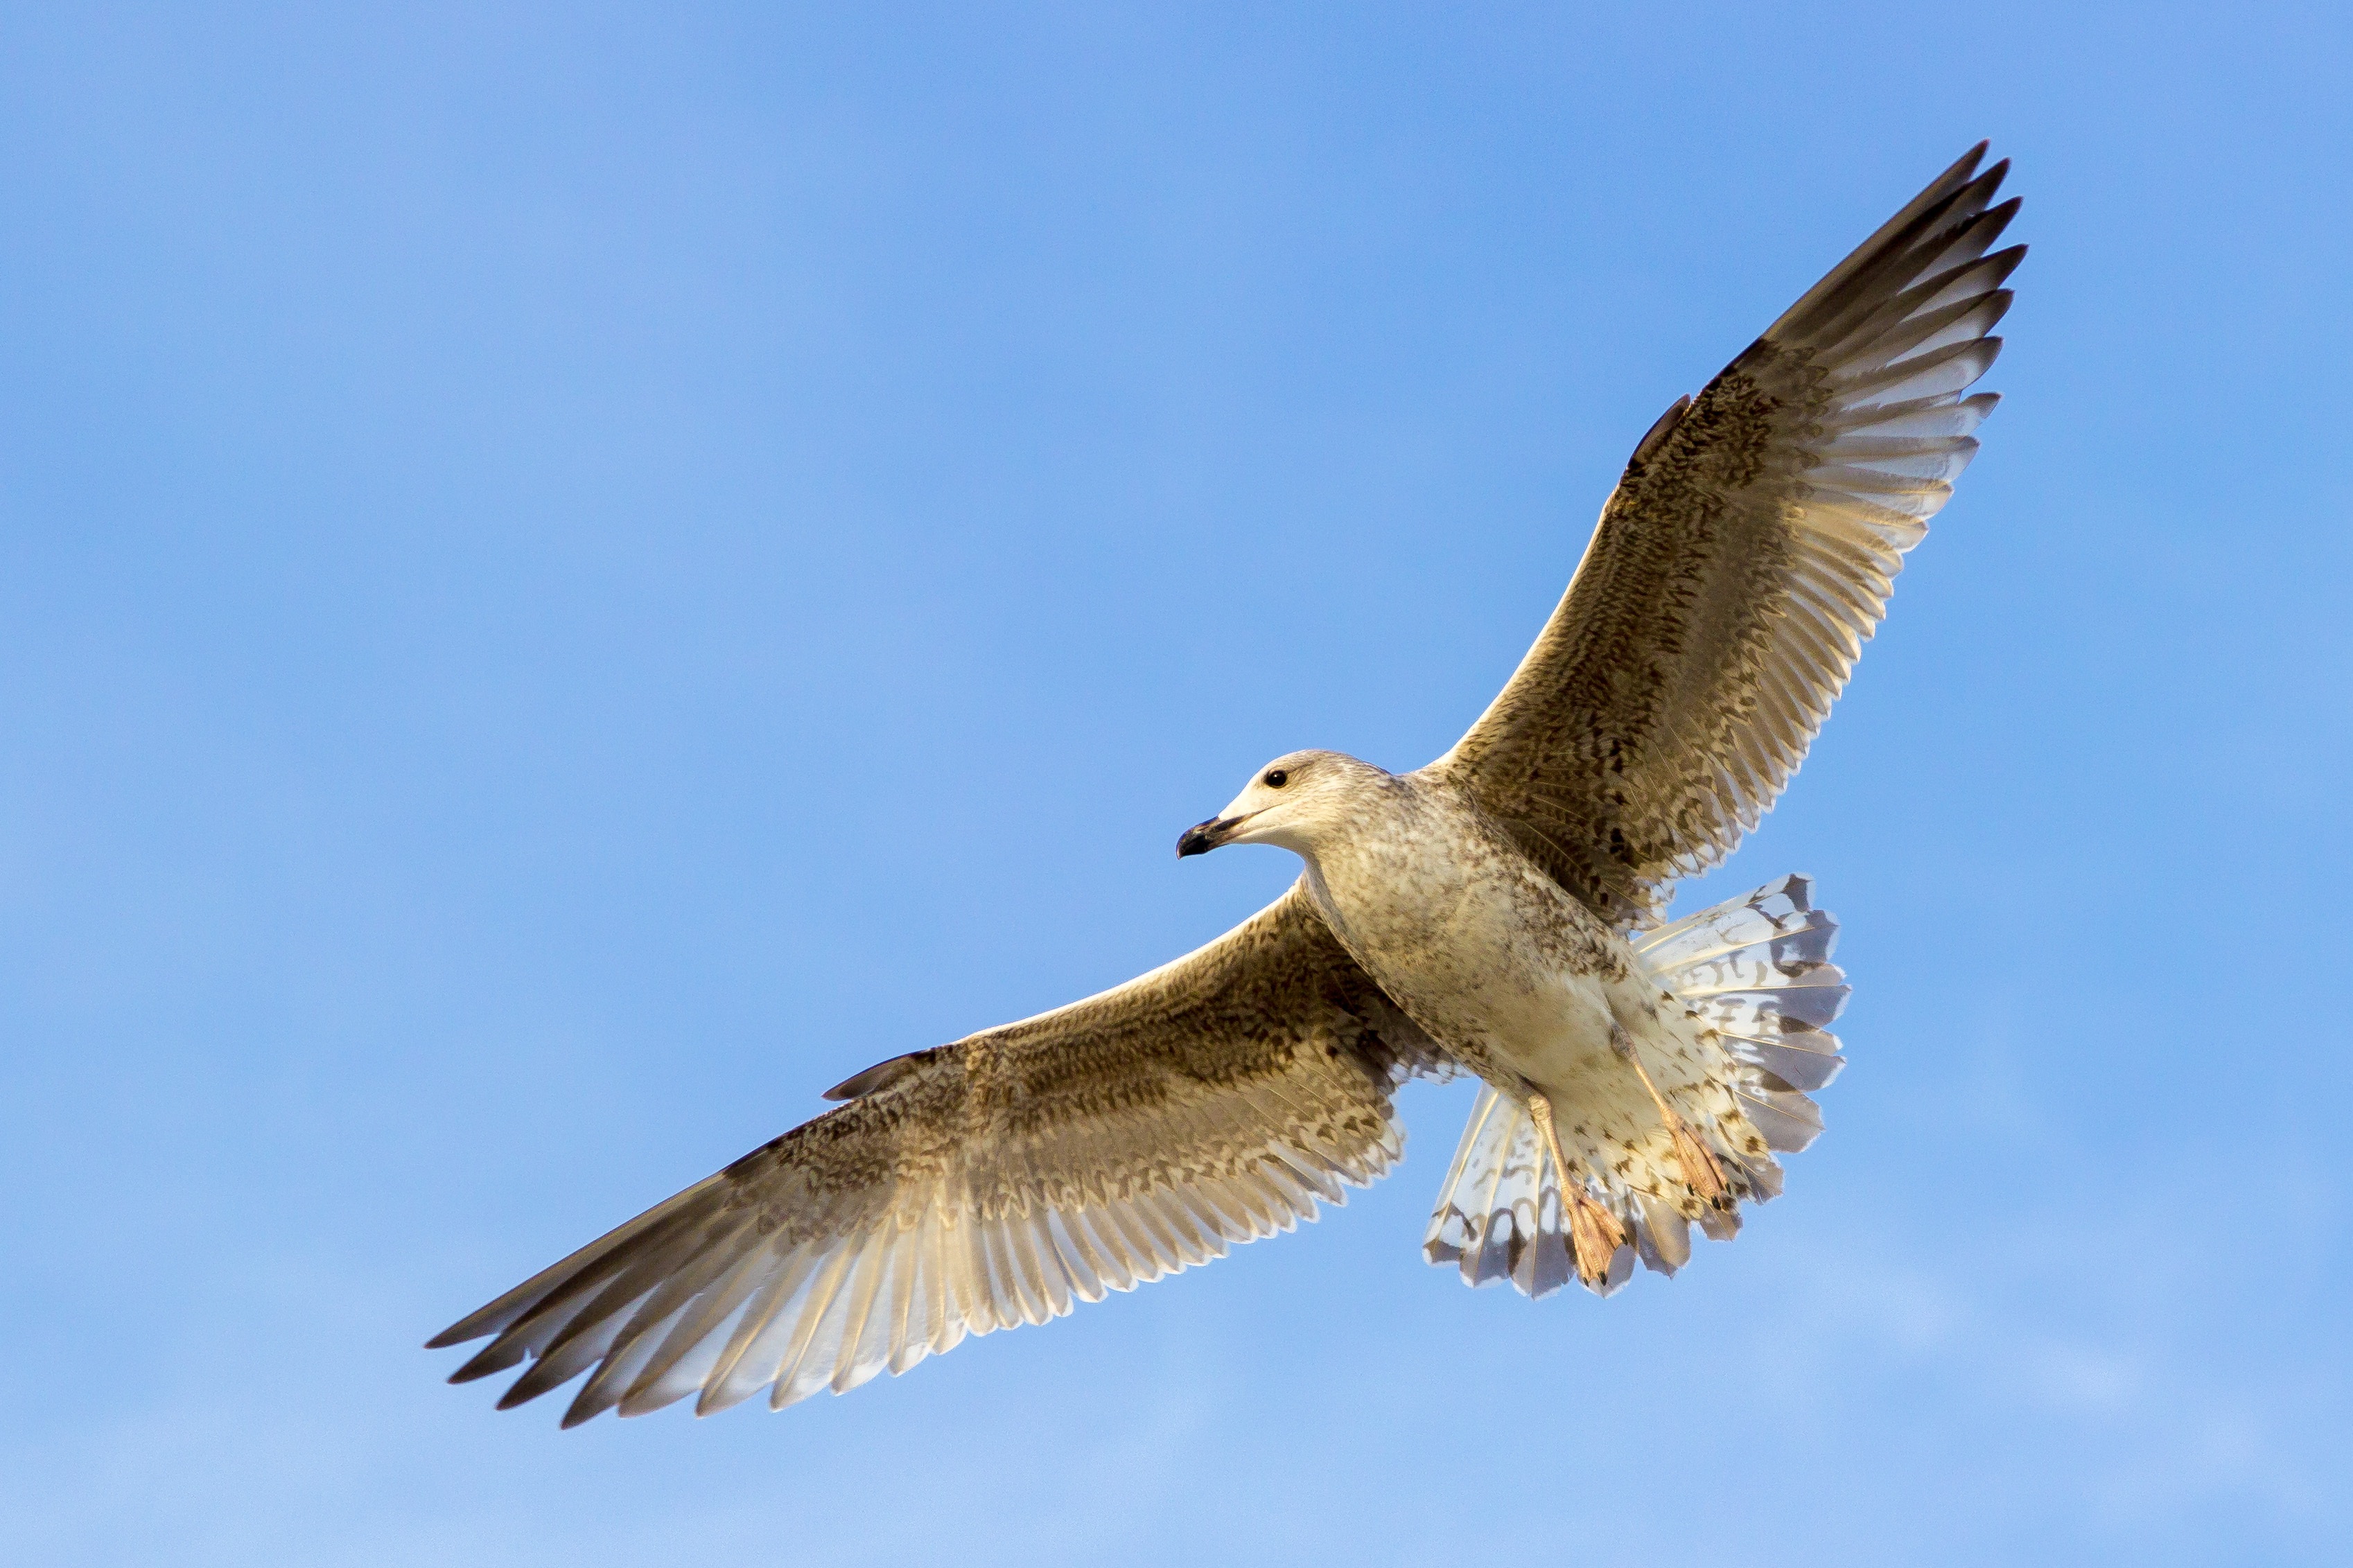
bird, wing, seabird, flying, fly, seagull, wildlife, gull, beak, flight, fauna, plumage, vertebrate, wildlife photography, baltic sea, charadriiformes, accipitriformes